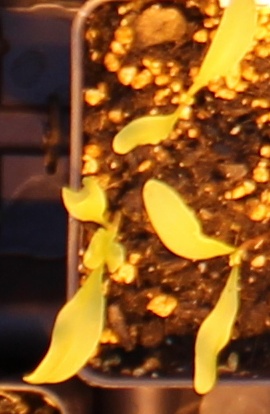
Label: Sugar beet